Andy Hansen

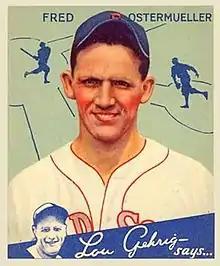
A baseball-card image of a smiling man in a white baseball jersey and a blue baseball cap; above his head, it reads "Fred Ostermueller", the player's given name

Hansen was called up to the major league club to make his debut on June 30, 1944, in place of Cliff Melton. He started the second game of a doubleheader against the Pittsburgh Pirates, pitching innings, striking out two and allowing six earned runs. However, the Giants scored five runs in the sixth inning against Pirates starter Fritz Ostermueller, so Hansen did not receive a decision; the Giants lost the contest, 9–8. His first career loss came the next week on July 5, a 4–1 defeat against the St. Louis Cardinals. Hansen pitched six innings and allowed four runs, but Cardinals starter Red Munger, 10–2 on the season to that point, pitched a complete game and allowed only one run. He lost again on July 9, this time to the Chicago Cubs in the first game of a doubleheader. Hansen pitched only innings, allowing five runs, before being relieved by Rube Fischer.